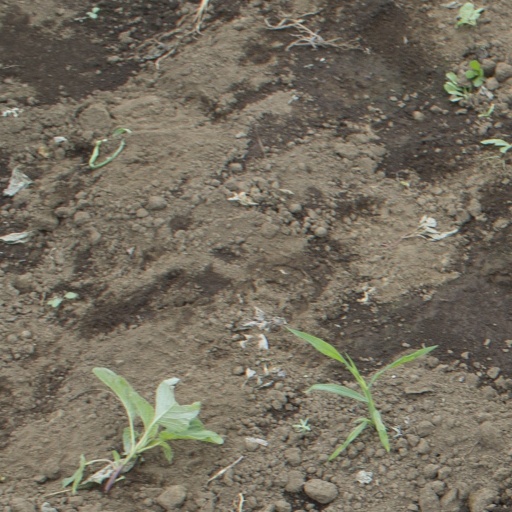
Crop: soybean